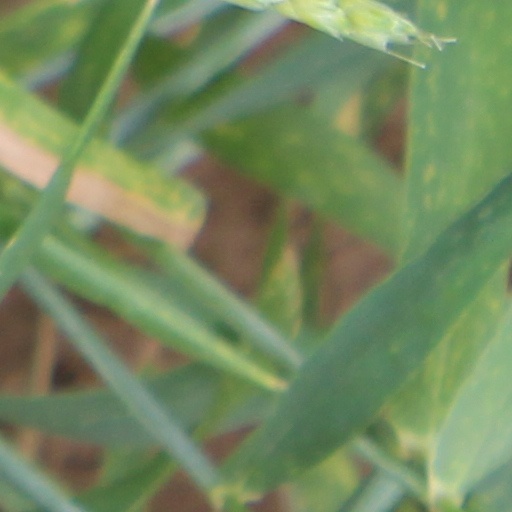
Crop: wheat